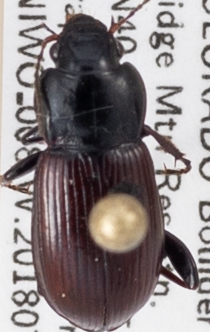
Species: Amara alpina
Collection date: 2018-07-17
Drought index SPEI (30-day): -0.734
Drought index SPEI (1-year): -0.54
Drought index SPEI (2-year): -0.03